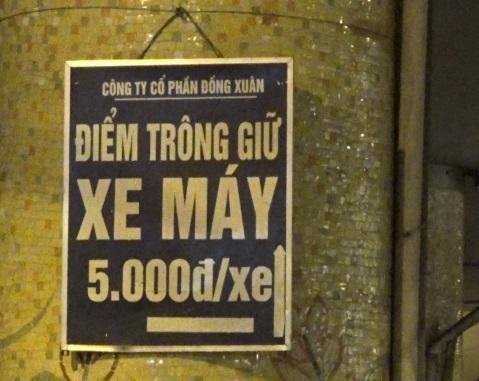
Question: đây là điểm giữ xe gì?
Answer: đây là điểm trông giữ xe máy